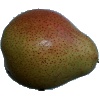
Label: Pear Forelle 1